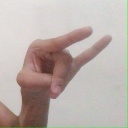
अक्षर: च